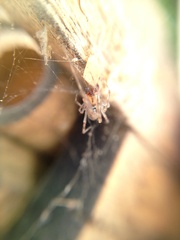
Species: Parasteatoda_tepidariorum